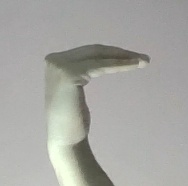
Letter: haa